Cutting (sport)

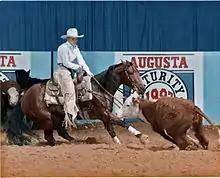
The goal of cutting is to separate a cow from its herd and prevent it from returning. A person riding the horse in competition wears western clothing, including a cowboy hat. The horse is ridden with a western-style cutting saddle and a bridle.

The National Cutting Horse Association (NCHA) is the primary organization that governs open cutting competitions, and the organization's rules are generally adopted by other entities that offer cutting at competitions not governed by the NCHA. NCHA events are open to registered and non-registered horses regardless of breed, although Quarter Horses are most common. Breed associations may host competition limited to a single breed.